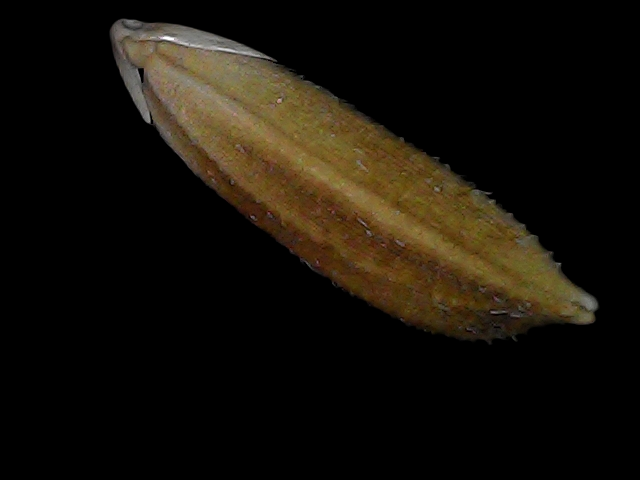
Rice variety: Bd56